High-frequency impact treatment

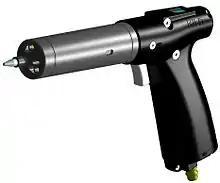
HiFIT hammer

The HiFIT hammer operates with a hardened pin with a ball resting on the workpiece with a diameter D of 3 mm.